Nienburg–Minden railway

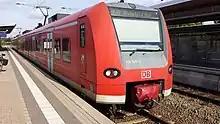
DB 426 025 running as RE78 from Nienburg to Bielefeld in Nienburg station

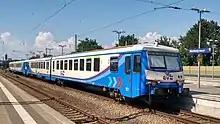
EVB diesel multiple unit 151 running as RB76 from Minden to Rotenburg in Nienburg station

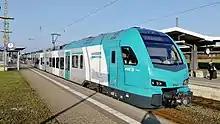
Eurobahn ET 4.07 set as RE78 from Nienburg to Bielefeld Hbf in Nienburg station

The line has been served every two hours every day by the Porta-Express (RE 78: Nienburg–Bielefeld) since the 2017/18 timetable change. Previously, this only ran on this line on weekdays, while on the weekend, it ran on the Minden–Nienburg–Verden–Rotenburg (Wümme) route. It is operated with four-part Stadler FLIRT (class 429) diesel multiple units that are owned by eurobahn. The rolling stock that has been used since mid-January originally belonged to Westfalenbahn and still ran in its livery in March 2018. The first train runs to Bielefeld at 7:09 from Nienburg and in the opposite direction at 05:24 from Bielefeld. Both do not run on Sundays. The last trains depart at 21:09 from Nienburg and at 19:24 from Bielefeld; both timings are new since Eurobahn took over. The train from Minden at 8:01 starts, except on Sundays, in Rheda-Wiedenbrück at 7:04. In Nienburg, there is a direct connection to the Regional-Express service RE8 from/to Bremerhaven-Lehe via Bremen. There are some additional RE 78 services, that run only between Minden and Bielefeld.